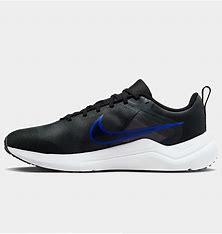
Brand: Nike
Model: Downshifter 12